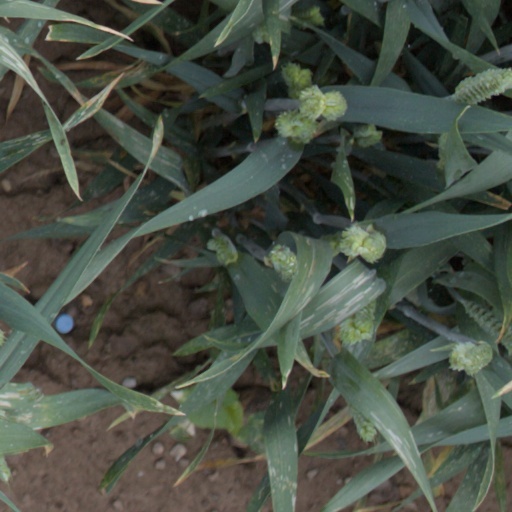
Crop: wheat